Aureliu Manea

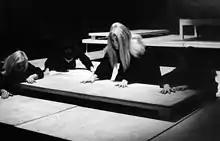
Racine, Britannicus, directed by Aureliu Manea, Youth Theatre, Piatra Neamț, 1969

In 1972, Manea staged a production of Jean Cocteau's "The Typewriter" at the State Theatre, Turda, which employed as its visual metaphor B movies and the blurring of cinema and real life, with Solange portrayed as a narcissist who steps onto the stage from a white screen at the beginning of the performance and acts out the final suicide scene as if she were on the big screen. In Manea's 1973 production of Marivaux's "Le Jeu de l'amour et du hasard" at the National Theatre, Cluj, he imagined the action as a game presided over by Orgon as both master of ceremonies and ideal audience, in which the action is a dialogue between costumes rather than characters.